History of nursing in the United States

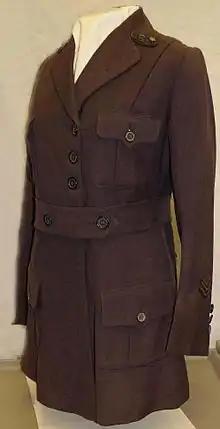
1917 Army Nurse Corps Uniform Coat

Historian Nancy Bristow has argued that the great 1918 flu pandemic contributed to the success of women in the field of nursing. This was due in part to the failure of medical doctors, who were predominantly men, to contain and prevent the illness. Nursing staff, who were predominantly women, felt more inclined to celebrate the success of their patient care and less inclined to identify the spread of the disease with their own work.